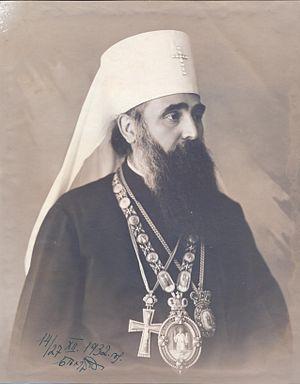
L'archevêché de Belgrade-Karlovci est une circonscription de l'Église orthodoxe serbe. Il a son siège à Belgrade. À sa tête se trouve le patriarche de Serbie Irénée.